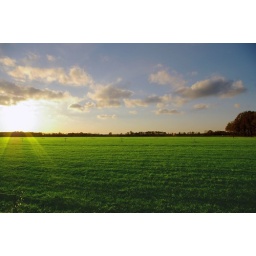
Sunset over green grass. (color saturation of the grass is adjusted to have more brighter green)